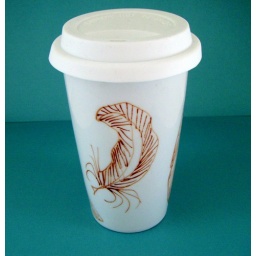
Hand drawn brown feathers float over the white porcelain surface of this handy dandy travel mug